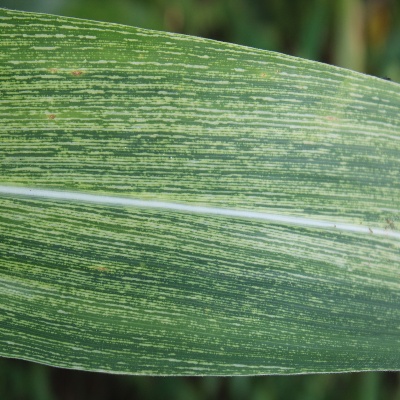
Crop: Maize
Condition: streak virus